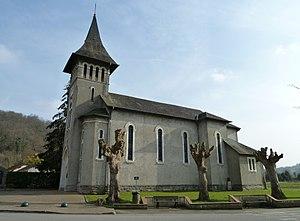
Église de Laroin
Laroin est une commune française, située dans le département des Pyrénées-Atlantiques en région Nouvelle-Aquitaine.